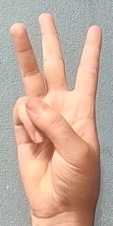
ASL sign: W